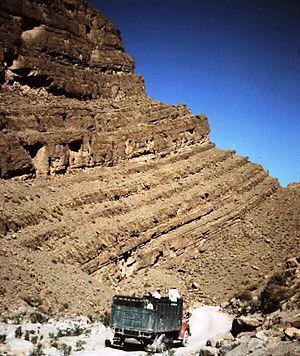
Séquences régressives métriques, déca et hectométriques dans le Lias moyen lagunaire et carbonaté du Haut Atlas, Maroc. Ces cycles sont reconnus uniquement dans le sud (région du Todhra) du rift atlasique. Ils sont à mettre sur le compte d'une accélération progressive de la subsidence (autocycles. Voir aussi Septfontaine, 1985, Rev. de Micropal., sur www.palgeo.ch
En géologie un cycle sédimentaire désigne la période comprise entre une transgression marine et la régression marine qui la suit. Un cycle sédimentaire n'indique pas obligatoirement l'existence de mouvements orogéniques et, de ce fait, les couches de deux cycles sédimentaires successifs peuvent être concordantes.
En géologie, une plate-forme est une région continentale constituée d'une couverture sédimentaire et d'un socle très ancien de roches métamorphiques ou ignées. Les plates-formes, les boucliers et les socles constituent les cratons.